Furniture

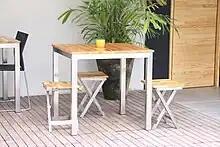
Stainless Steel Table with FSC Teca Wood – Brazil Ecodesign

The first three-quarters of the 20th century is seen as the march towards Modernism. The furniture designers of Art Deco, De Stijl, Bauhaus, Jugendstil, Wiener Werkstätte, and Vienna Secession all worked to some degree within the Modernist motto.